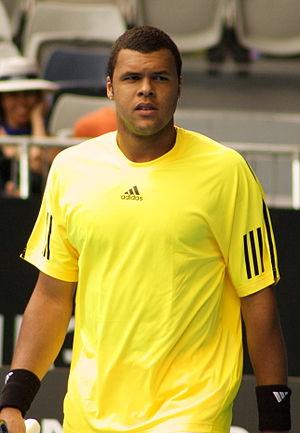
Le Tennis club de Paris, également connu sous le nom du TCP, est un club de tennis créé en 1895 à Paris.
Le 17 avril est le 107ᵉ jour de l'année du calendrier grégorien, le 108ᵉ en cas d'année bissextile. Il reste 258 jours avant la fin de l'année.